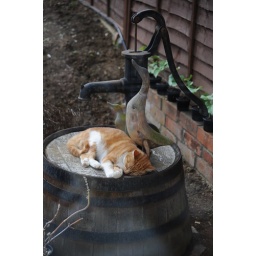
The cat from next door, curled up on our well, watched over by Puddle and Piddle, our two wooden ducks